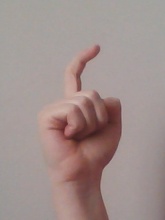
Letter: ra